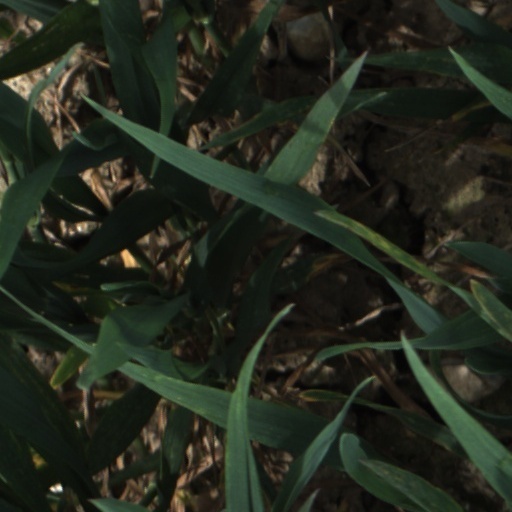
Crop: wheat